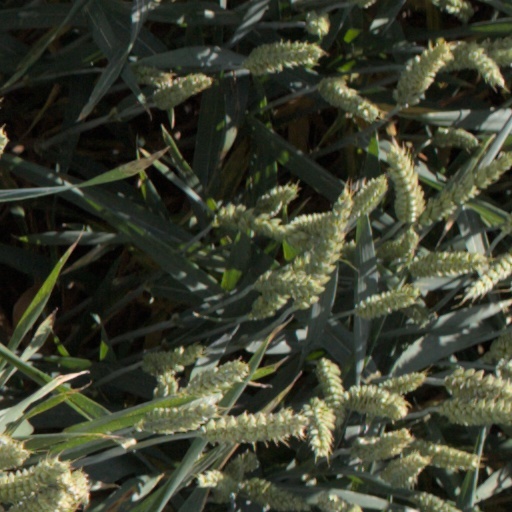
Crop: wheat